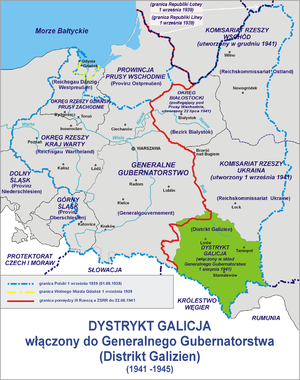
Le district de Galicie était une unité administrative du gouvernement général créée le 1ᵉʳ août 1941 par l'Allemagne nazie lors de l'invasion de l'Union soviétique pendant la Seconde Guerre mondiale. Initialement, lors de l'invasion germano-soviétique de la Pologne en 1939, le territoire passa temporairement sous occupation soviétique dans le cadre de l'Ukraine soviétique.